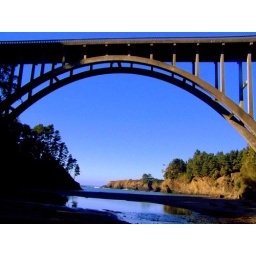
Under a big old sky | Out in a field of green